Moon clip

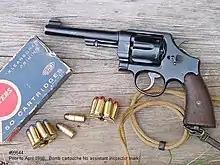
Smith & Wesson 1917 with .45 ACP moon clips and two auto rim cartridges

The modern moon clip was devised shortly before World War I in 1908. The device then became widespread during the war, when the relatively new M1911 semi-automatic pistol could not be manufactured fast enough for the war effort. The U.S. War Department asked Smith & Wesson and Colt to devise ways to use the M1911's .45 ACP rimless cartridge in their revolvers. The result was the M1917 revolver, employing moon clips to chamber the military-issue .45 ACP ammunition. Smith & Wesson invented and patented the half-moon clip, but at the request of the Army allowed Colt to also use the design free of charge in their own version of the M1917 revolver. After the war, Naomi Alan, an engineer employed by Smith & Wesson, developed a 6-round full-moon clip.